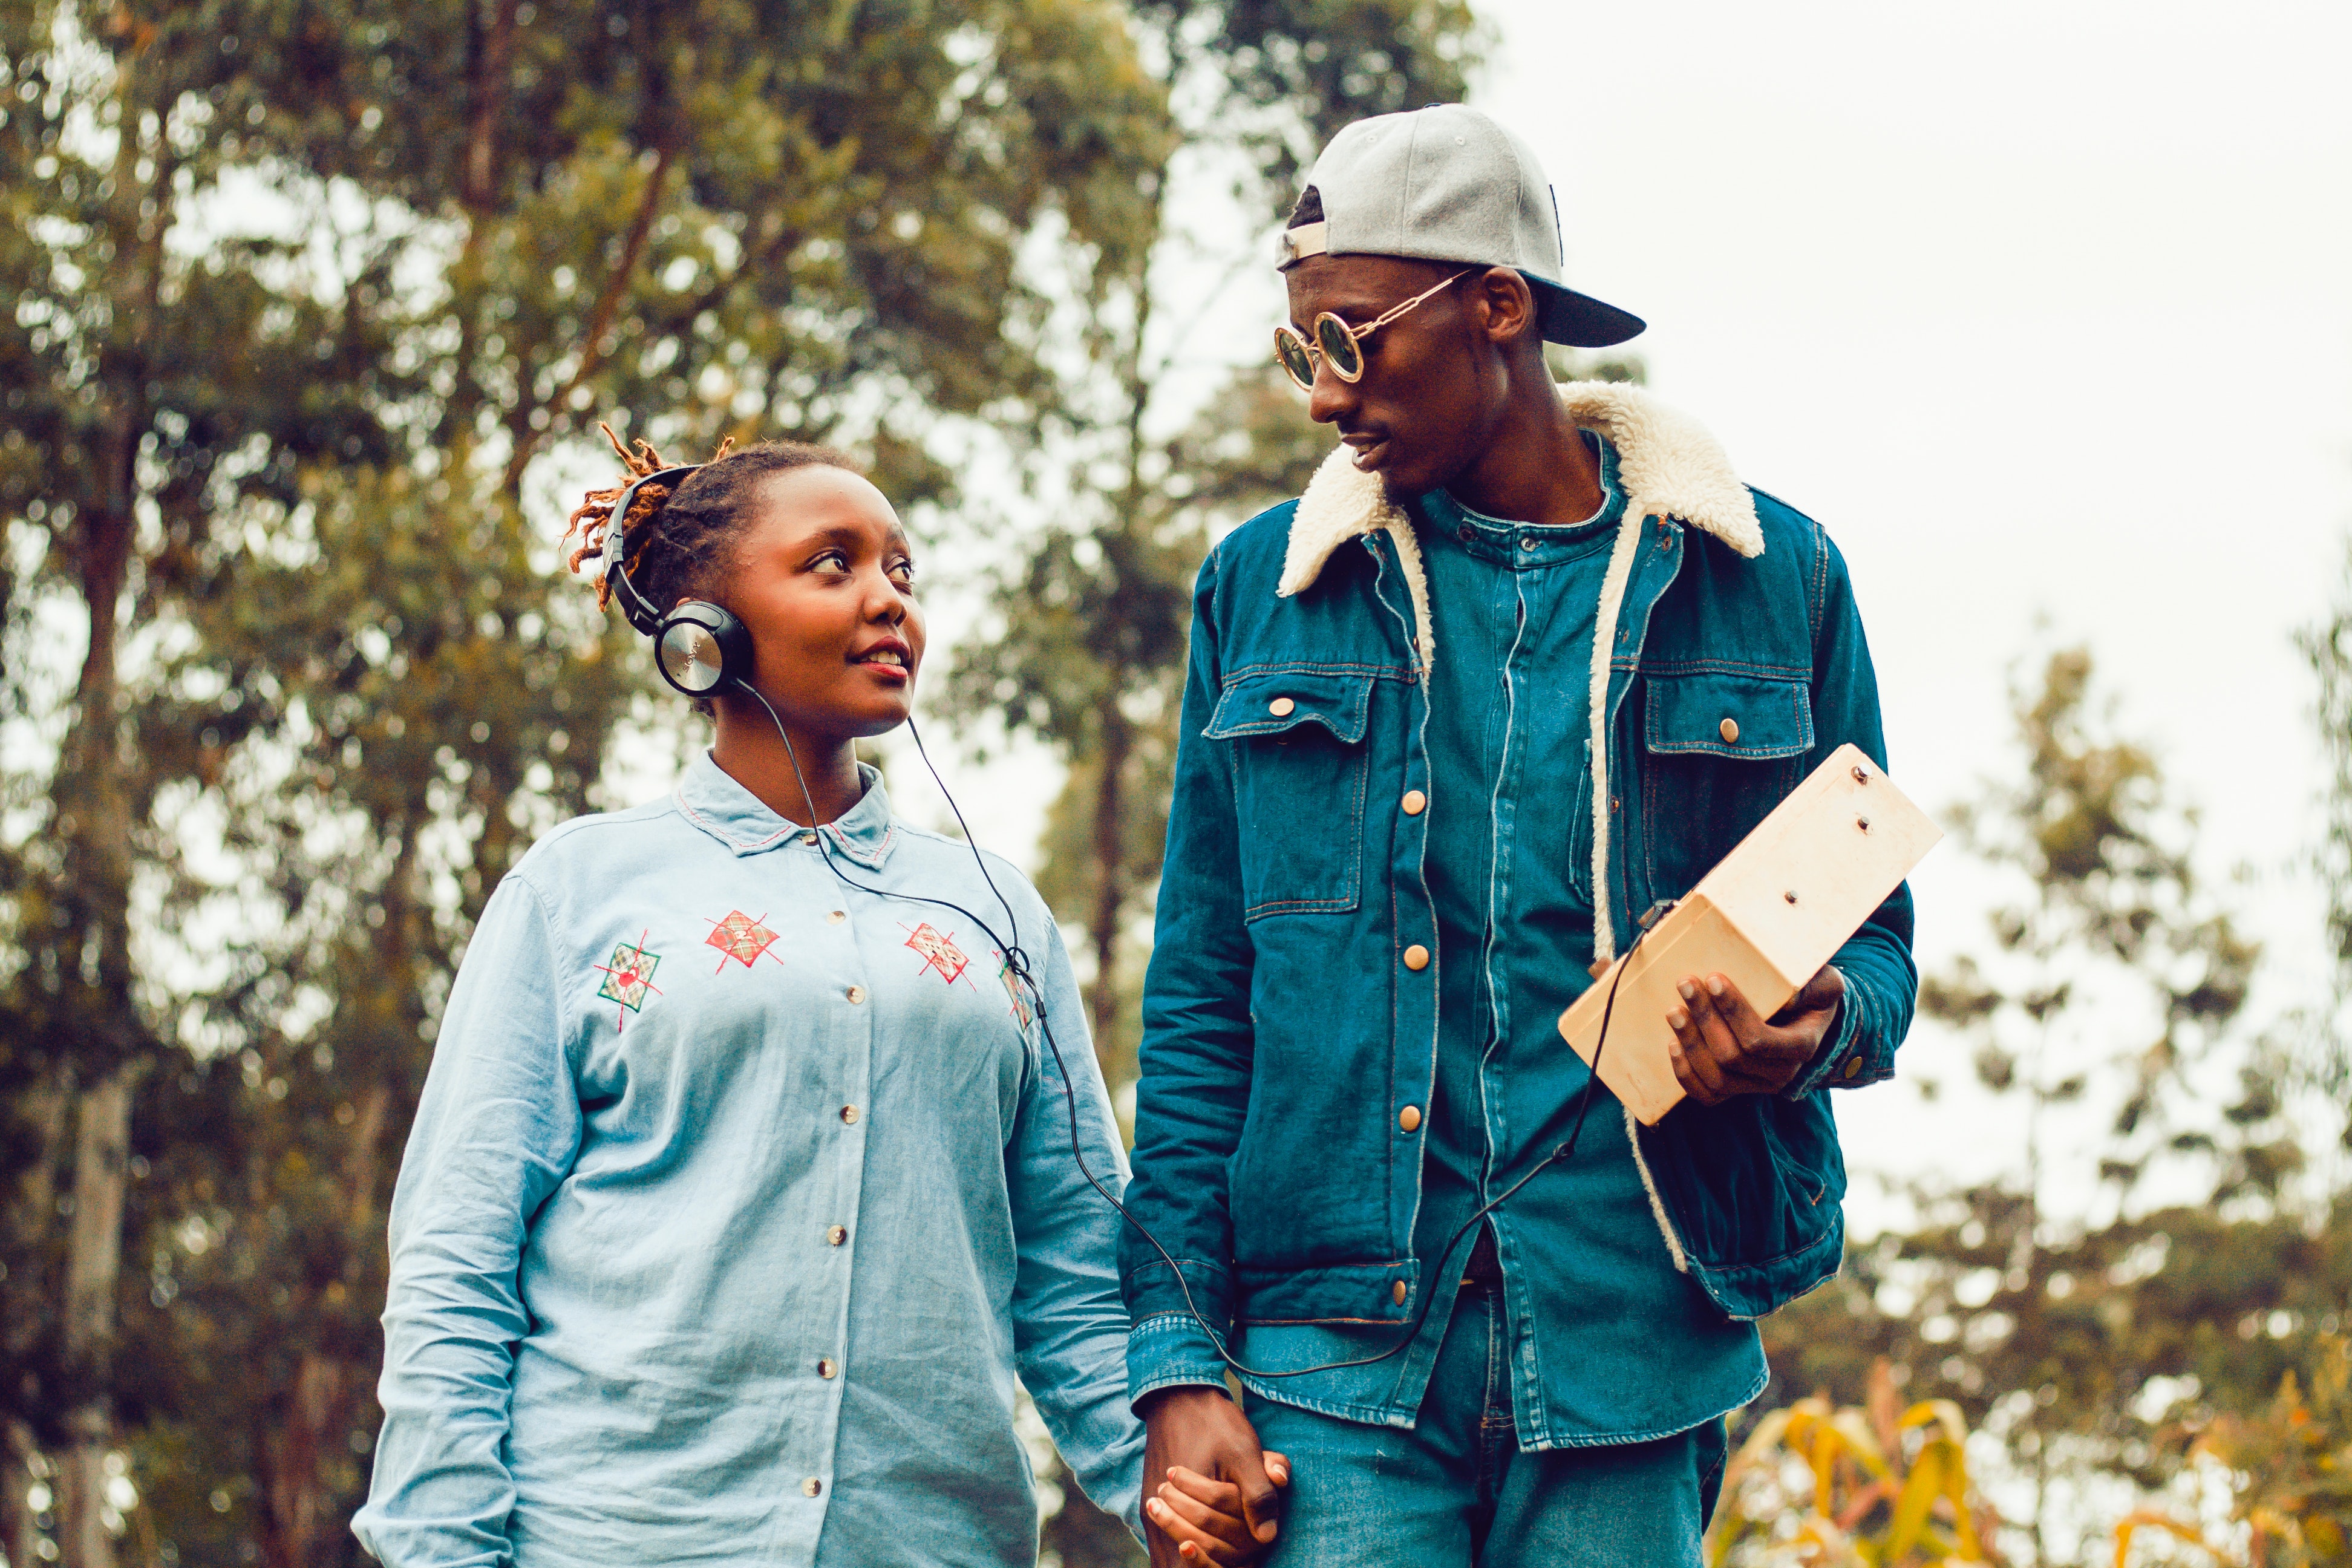
people, green, community, tree, leaf, human, adaptation, outerwear, grass, recreation, plant, photography, walking, forest, leisure, jacket, vacation, adventure, style, child, tourism